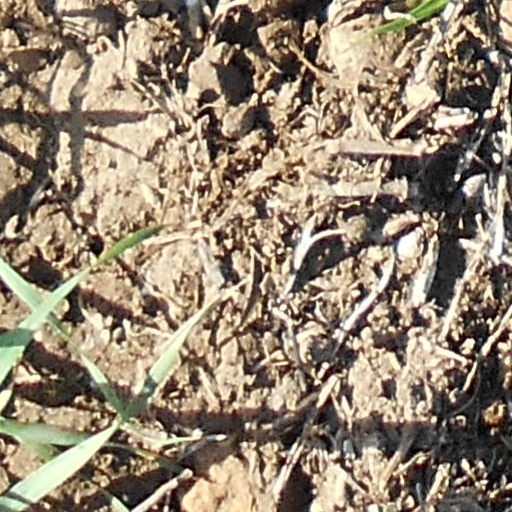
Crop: wheat